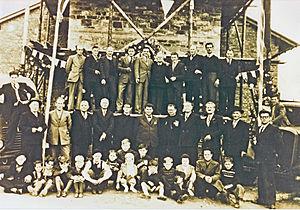
L'Hôpital (Moselle), photo prise lors de l'inauguration de l'église de la Cité Colline en 1952 avec les constructeurs et bâtisseurs (maçons italiens) et le député Jean-Pierre Sauder ainsi que le curé Charles Krummenacker.
L’Hôpital est une commune française de Lorraine, située dans le département de la Moselle, en région Grand Est. Elle est localisée dans la région naturelle du Warndt, dans le bassin de vie de la Moselle-est et dépend de l'Agglo Saint-Avold Synergie.